The Freshman (1990 film)

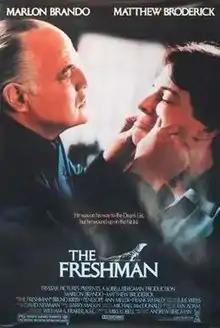
Theatrical release poster

The Freshman is a 1990 American crime comedy film written and directed by Andrew Bergman, and starring Marlon Brando, Matthew Broderick, Bruno Kirby, Maximilian Schell, Penelope Ann Miller, and Frank Whaley. The plot revolves around a young New York film student's entanglement in an illicit business of offering exotic and endangered animals as specialty food items, including his being tasked with delivering a Komodo dragon for this purpose. The film received positive reviews from critics.